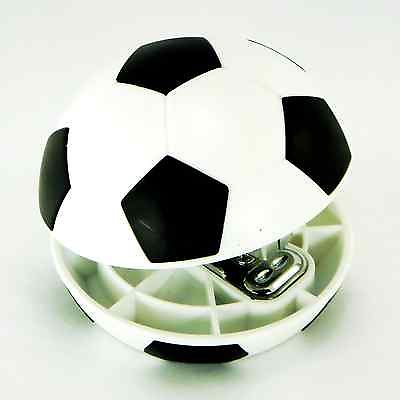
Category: stapler